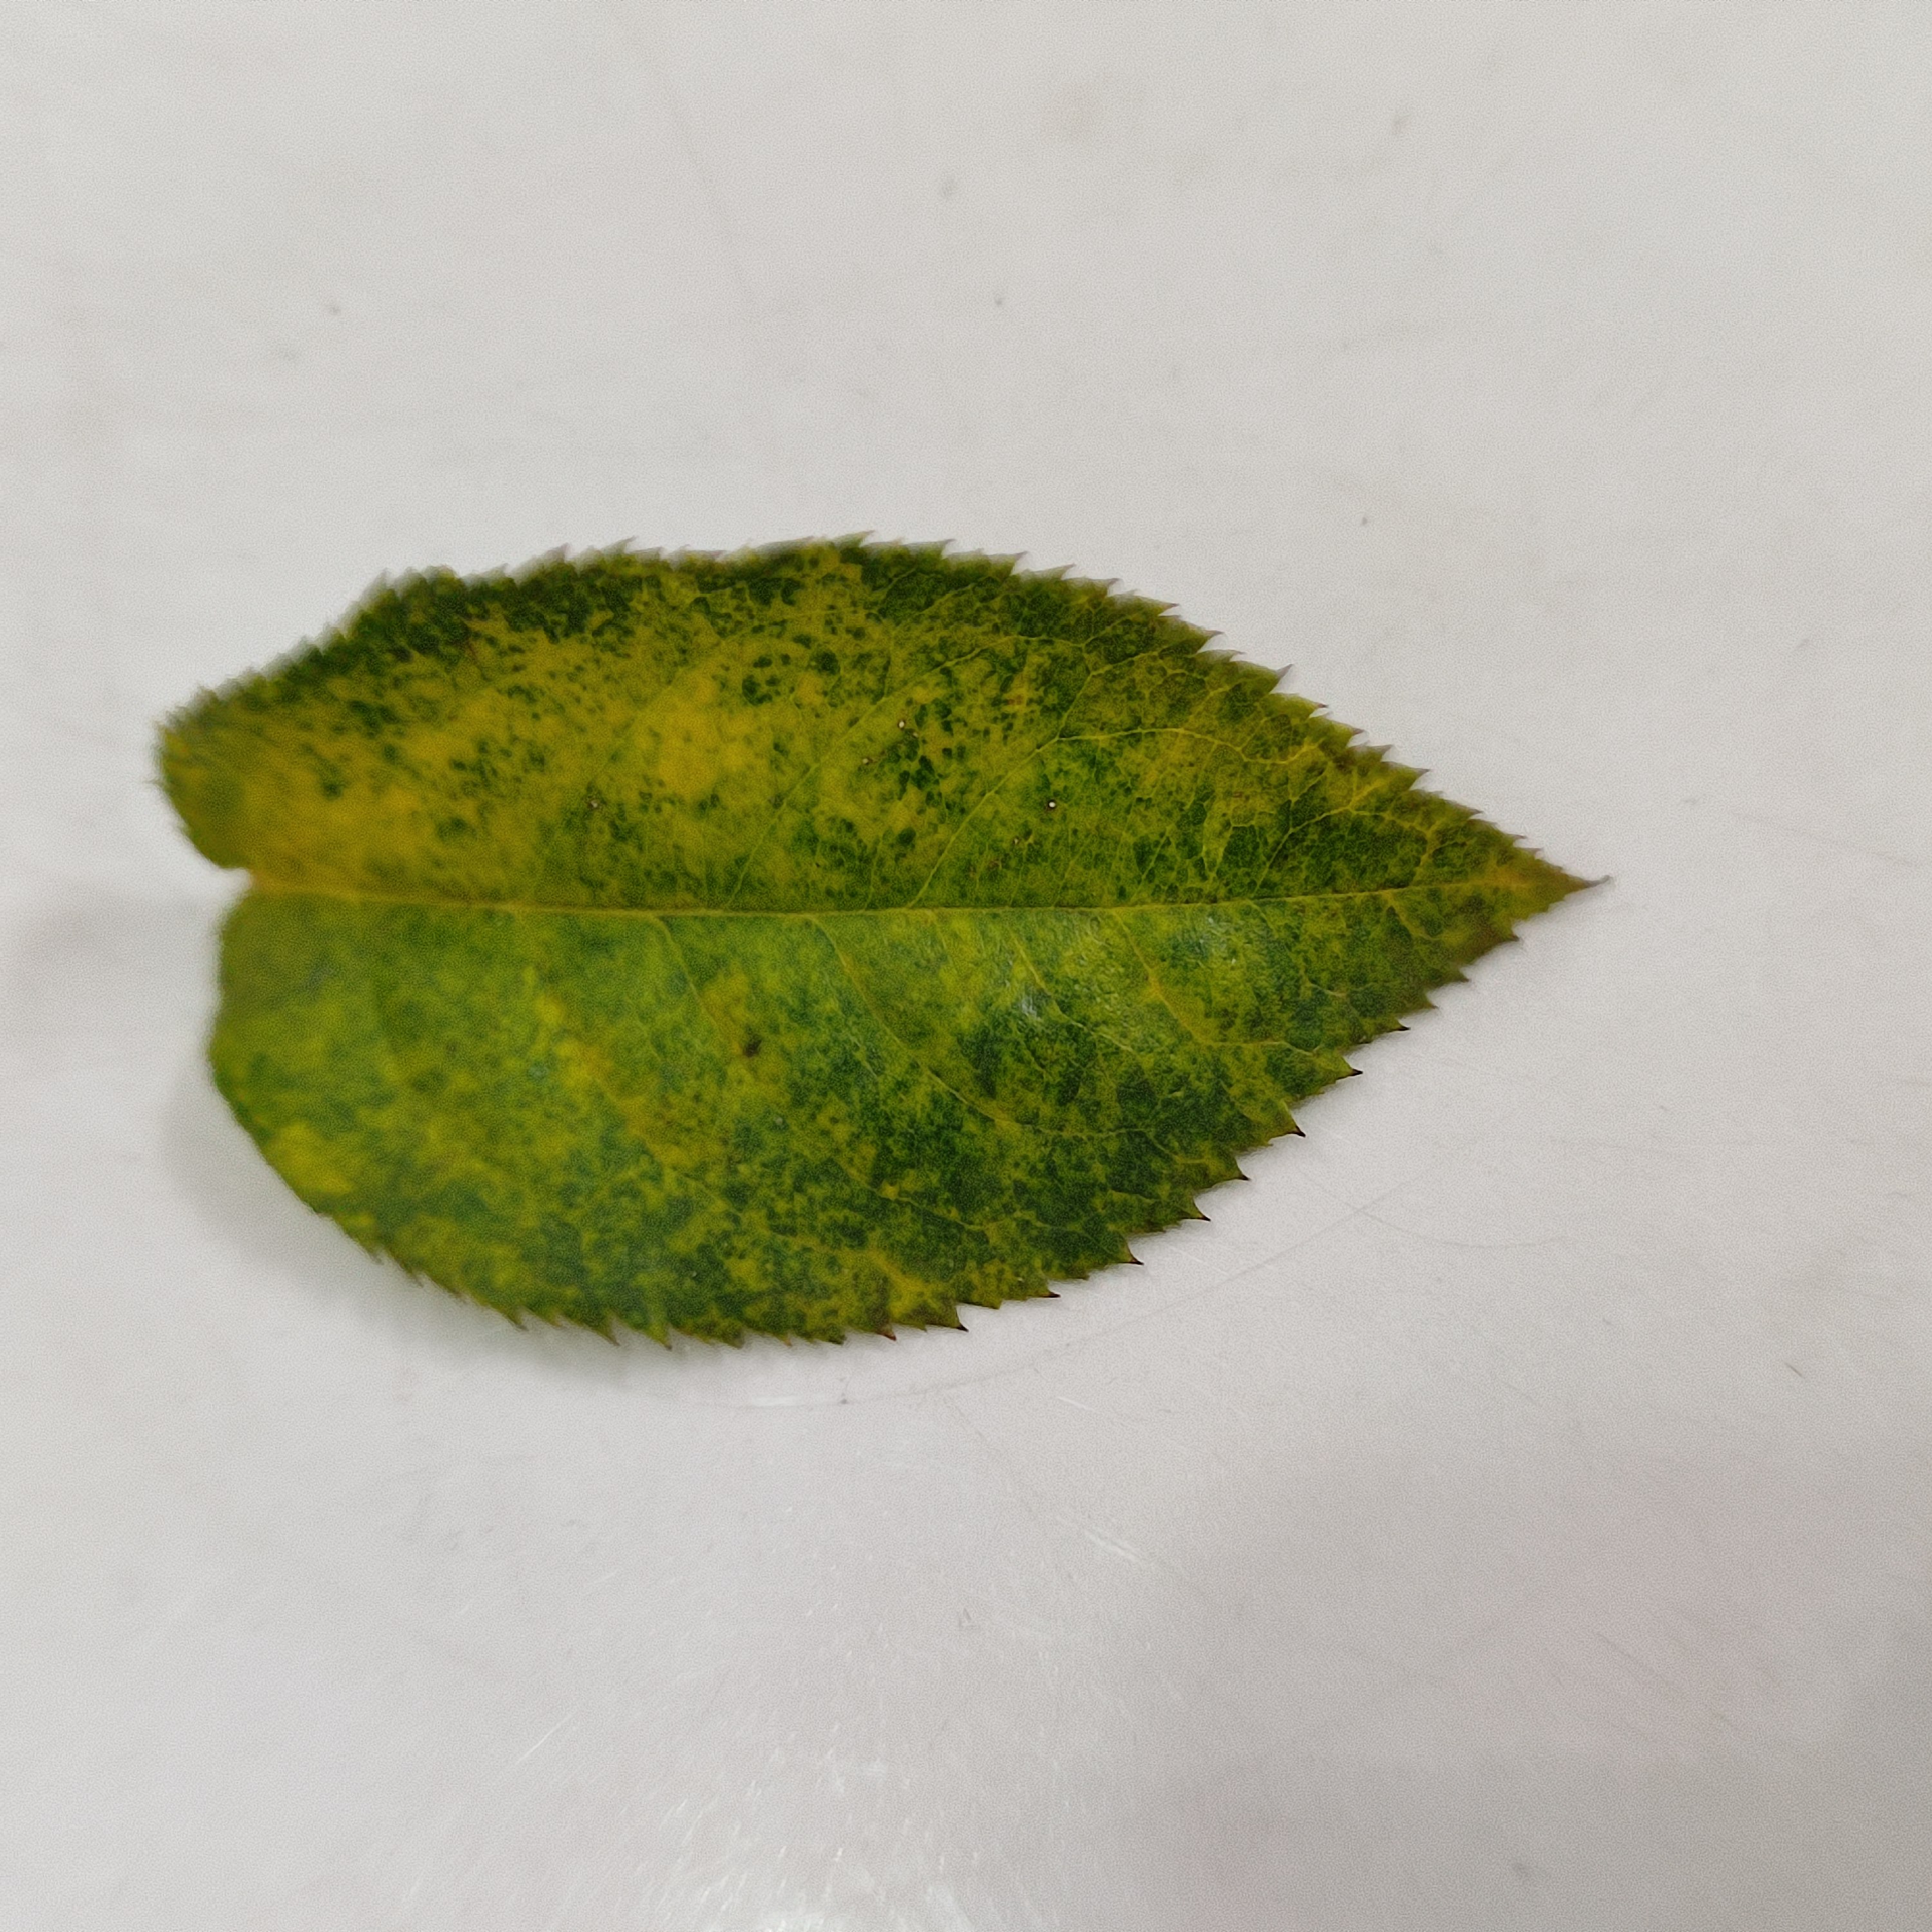
Label: Yellow Mosaic Virus